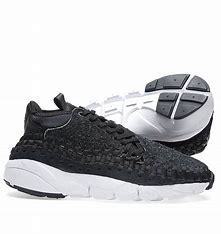
Brand: Nike
Model: Air Footscape Woven